Sigrid Rausing

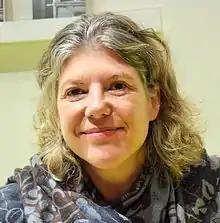
Rausing in 2014

Sigrid Maria Elisabet Rausing FRSL (born 29 January 1962) is a Swedish philanthropist, anthropologist and publisher. She is the founder of the Sigrid Rausing Trust, one of the United Kingdom's largest philanthropic foundations, and owner of "Granta" magazine and Granta Books.